Feast of Saint Isidore the Laborer

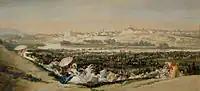
"La Pradera de San Isidro" by Francisco de Goya

Saint Isidore the Laborer, also known as Isidore the Farmer (Spanish: "San Isidro Labrador"), was a Mozarab farmworker born in Madrid around 1070 or 1082 to impoverished, devout parents. He labored on the estate of Juan de Vargas, a wealthy landowner, and was celebrated for his charity and care for animals. Over 100 miracles are attributed to him, many involving water—such as causing a spring to gush forth or raising a well's water level to save his son. His wife, María Torribia (often venerated as Santa María de la Cabeza), is also honored in some traditions. Canonized in 1622 by Pope Gregory XV, Isidore became a symbol of agricultural toil and rural life. The term ""Labrador"" stems from the old Spanish verb "labrar" ("to till" or "to work the land"), distinguishing his role as a farmer: